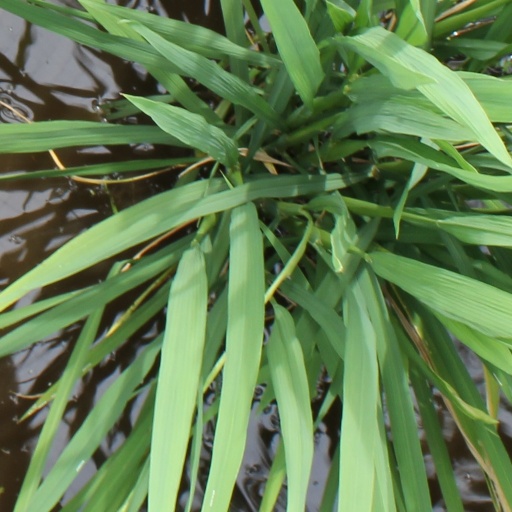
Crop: rice